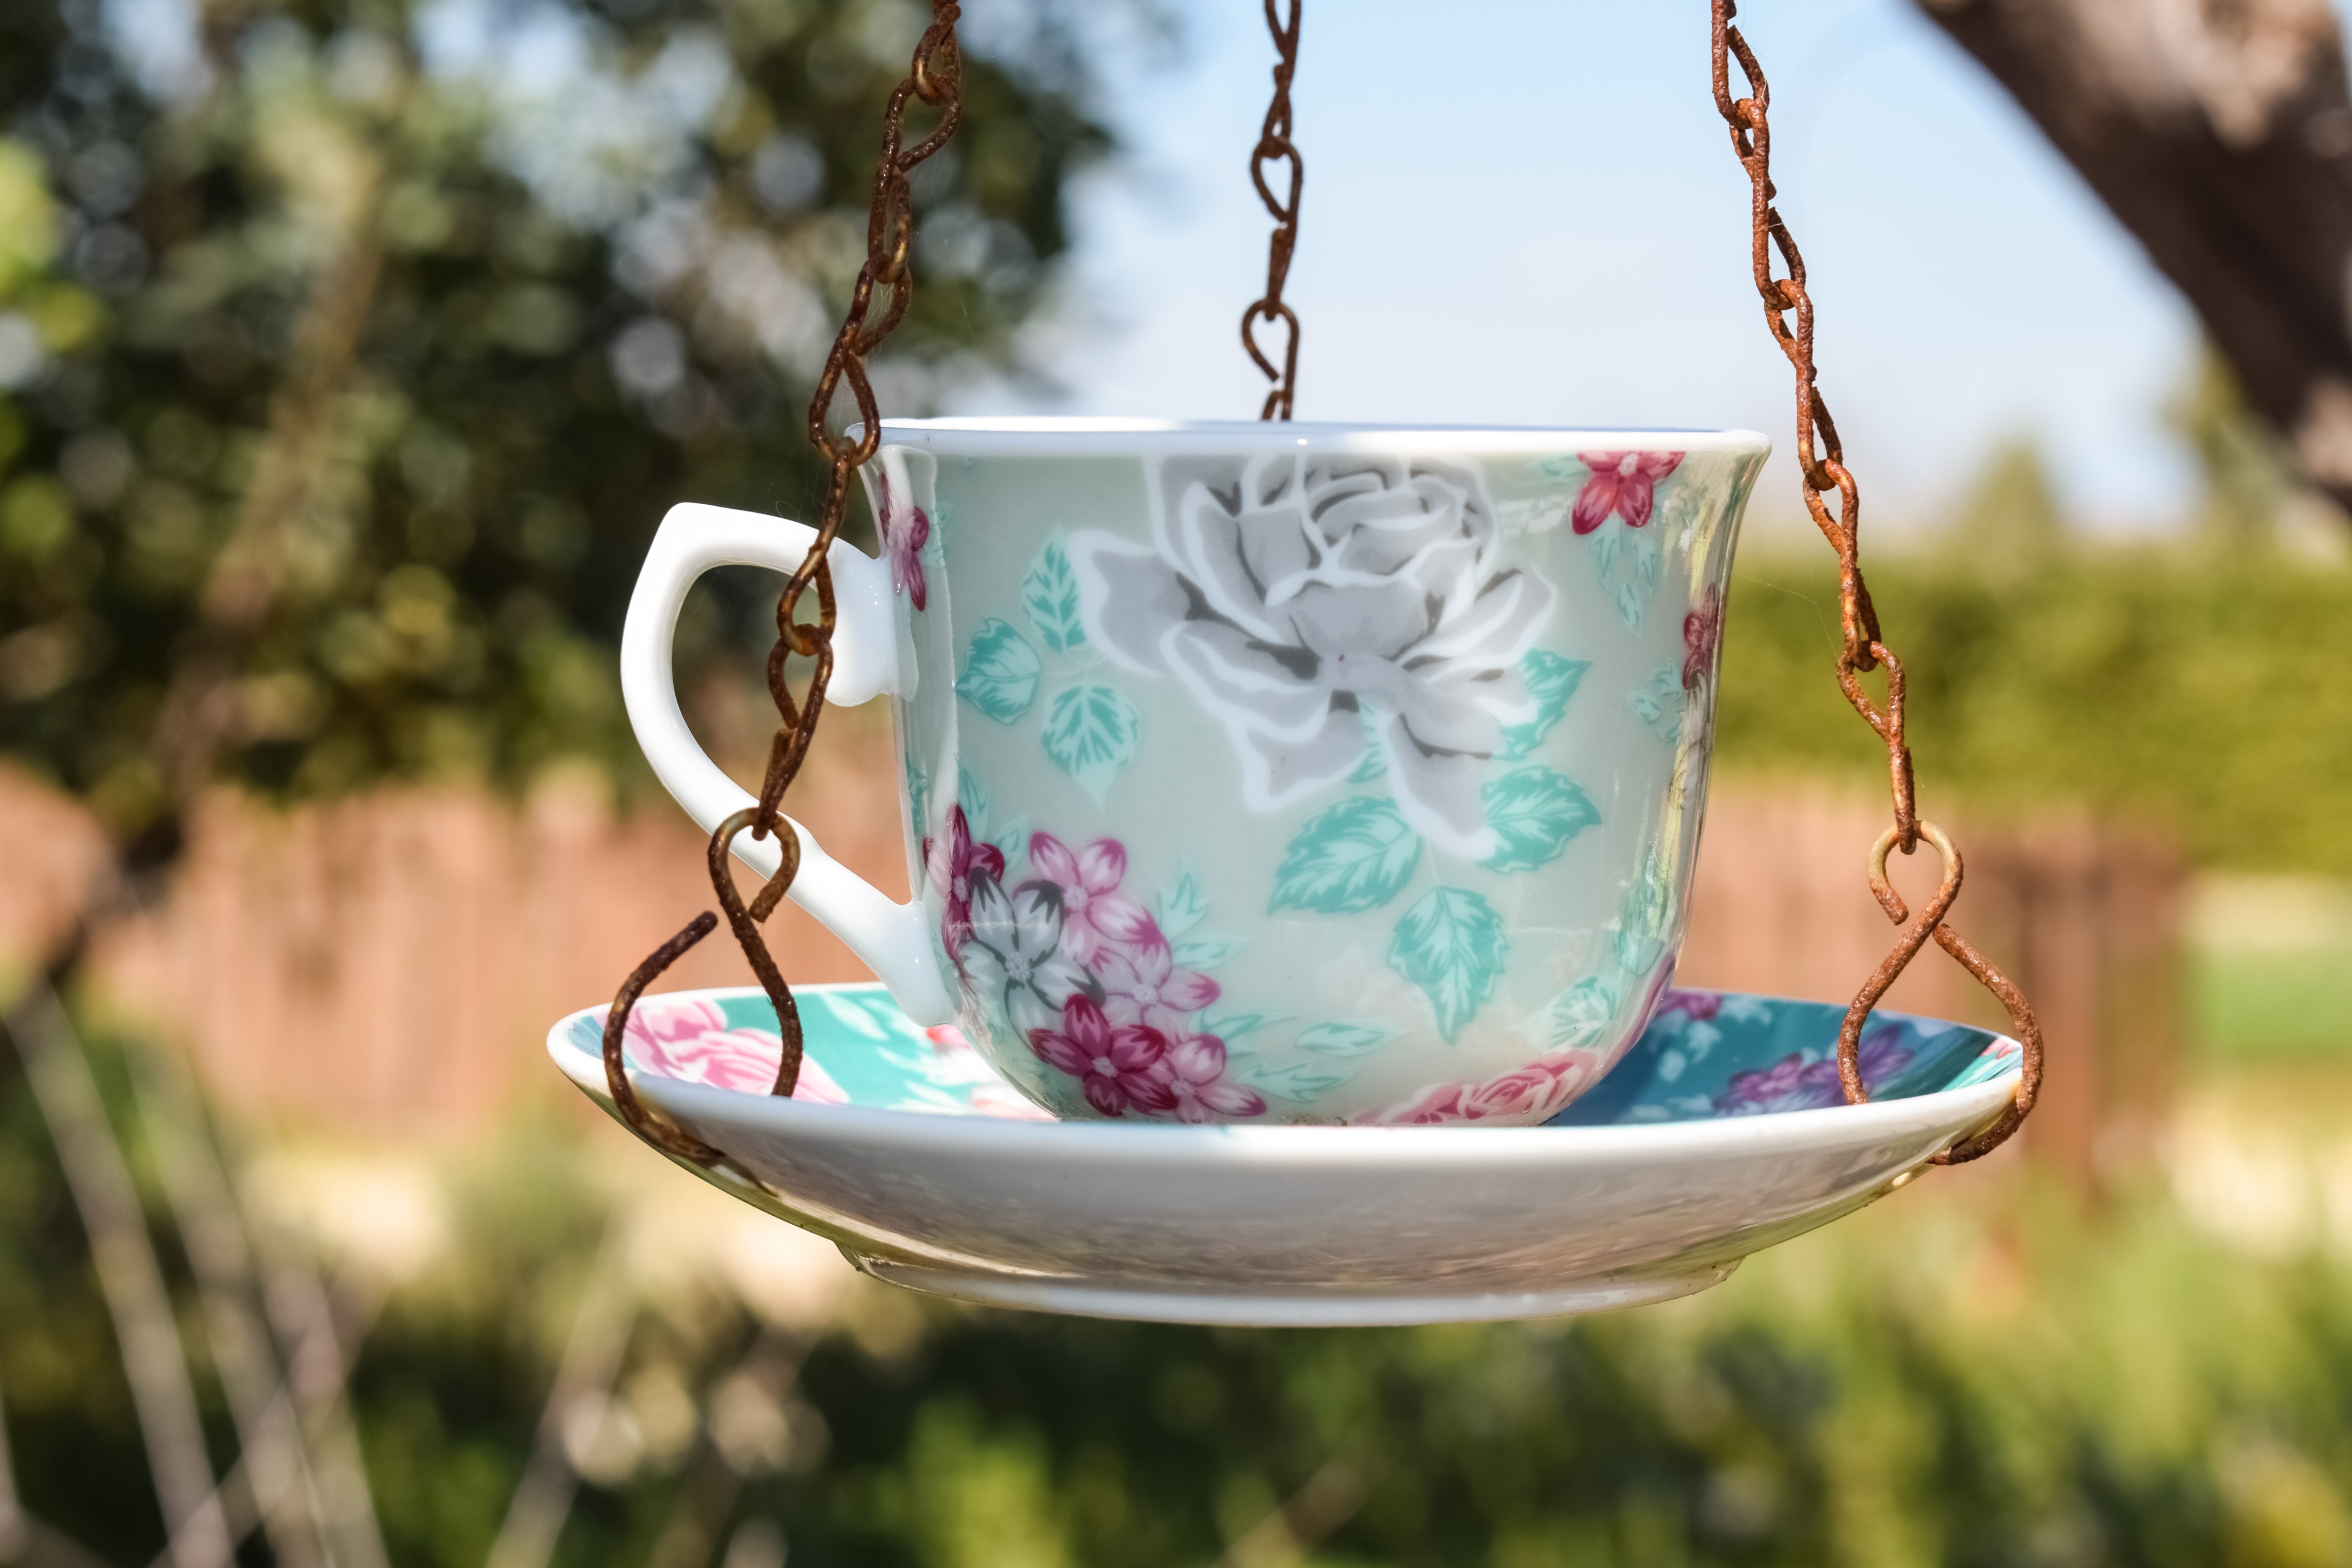
vintage, flower, cup, decoration, spring, green, ceramic, garden, lighting, decorative, porcelain